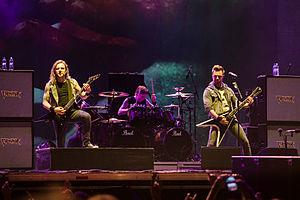
Bullet for My Valentine est un groupe de heavy metal britannique, originaire de Bridgend, au Pays de Galles. Le groupe se compose de Matthew Tuck, Michael Paget, Jamie Mathias et Jason Bowld. Ils sont initialement formés sous le nom de Jeff Killed John et ont démarré leur carrière musicale en reprenant des musiques de Metallica et Nirvana. Jeff Killed John enregistre six chansons qui n'ont pas été commercialisées ; deux de ces chansons ont été retravaillées plus tard par Bullet for My Valentine.